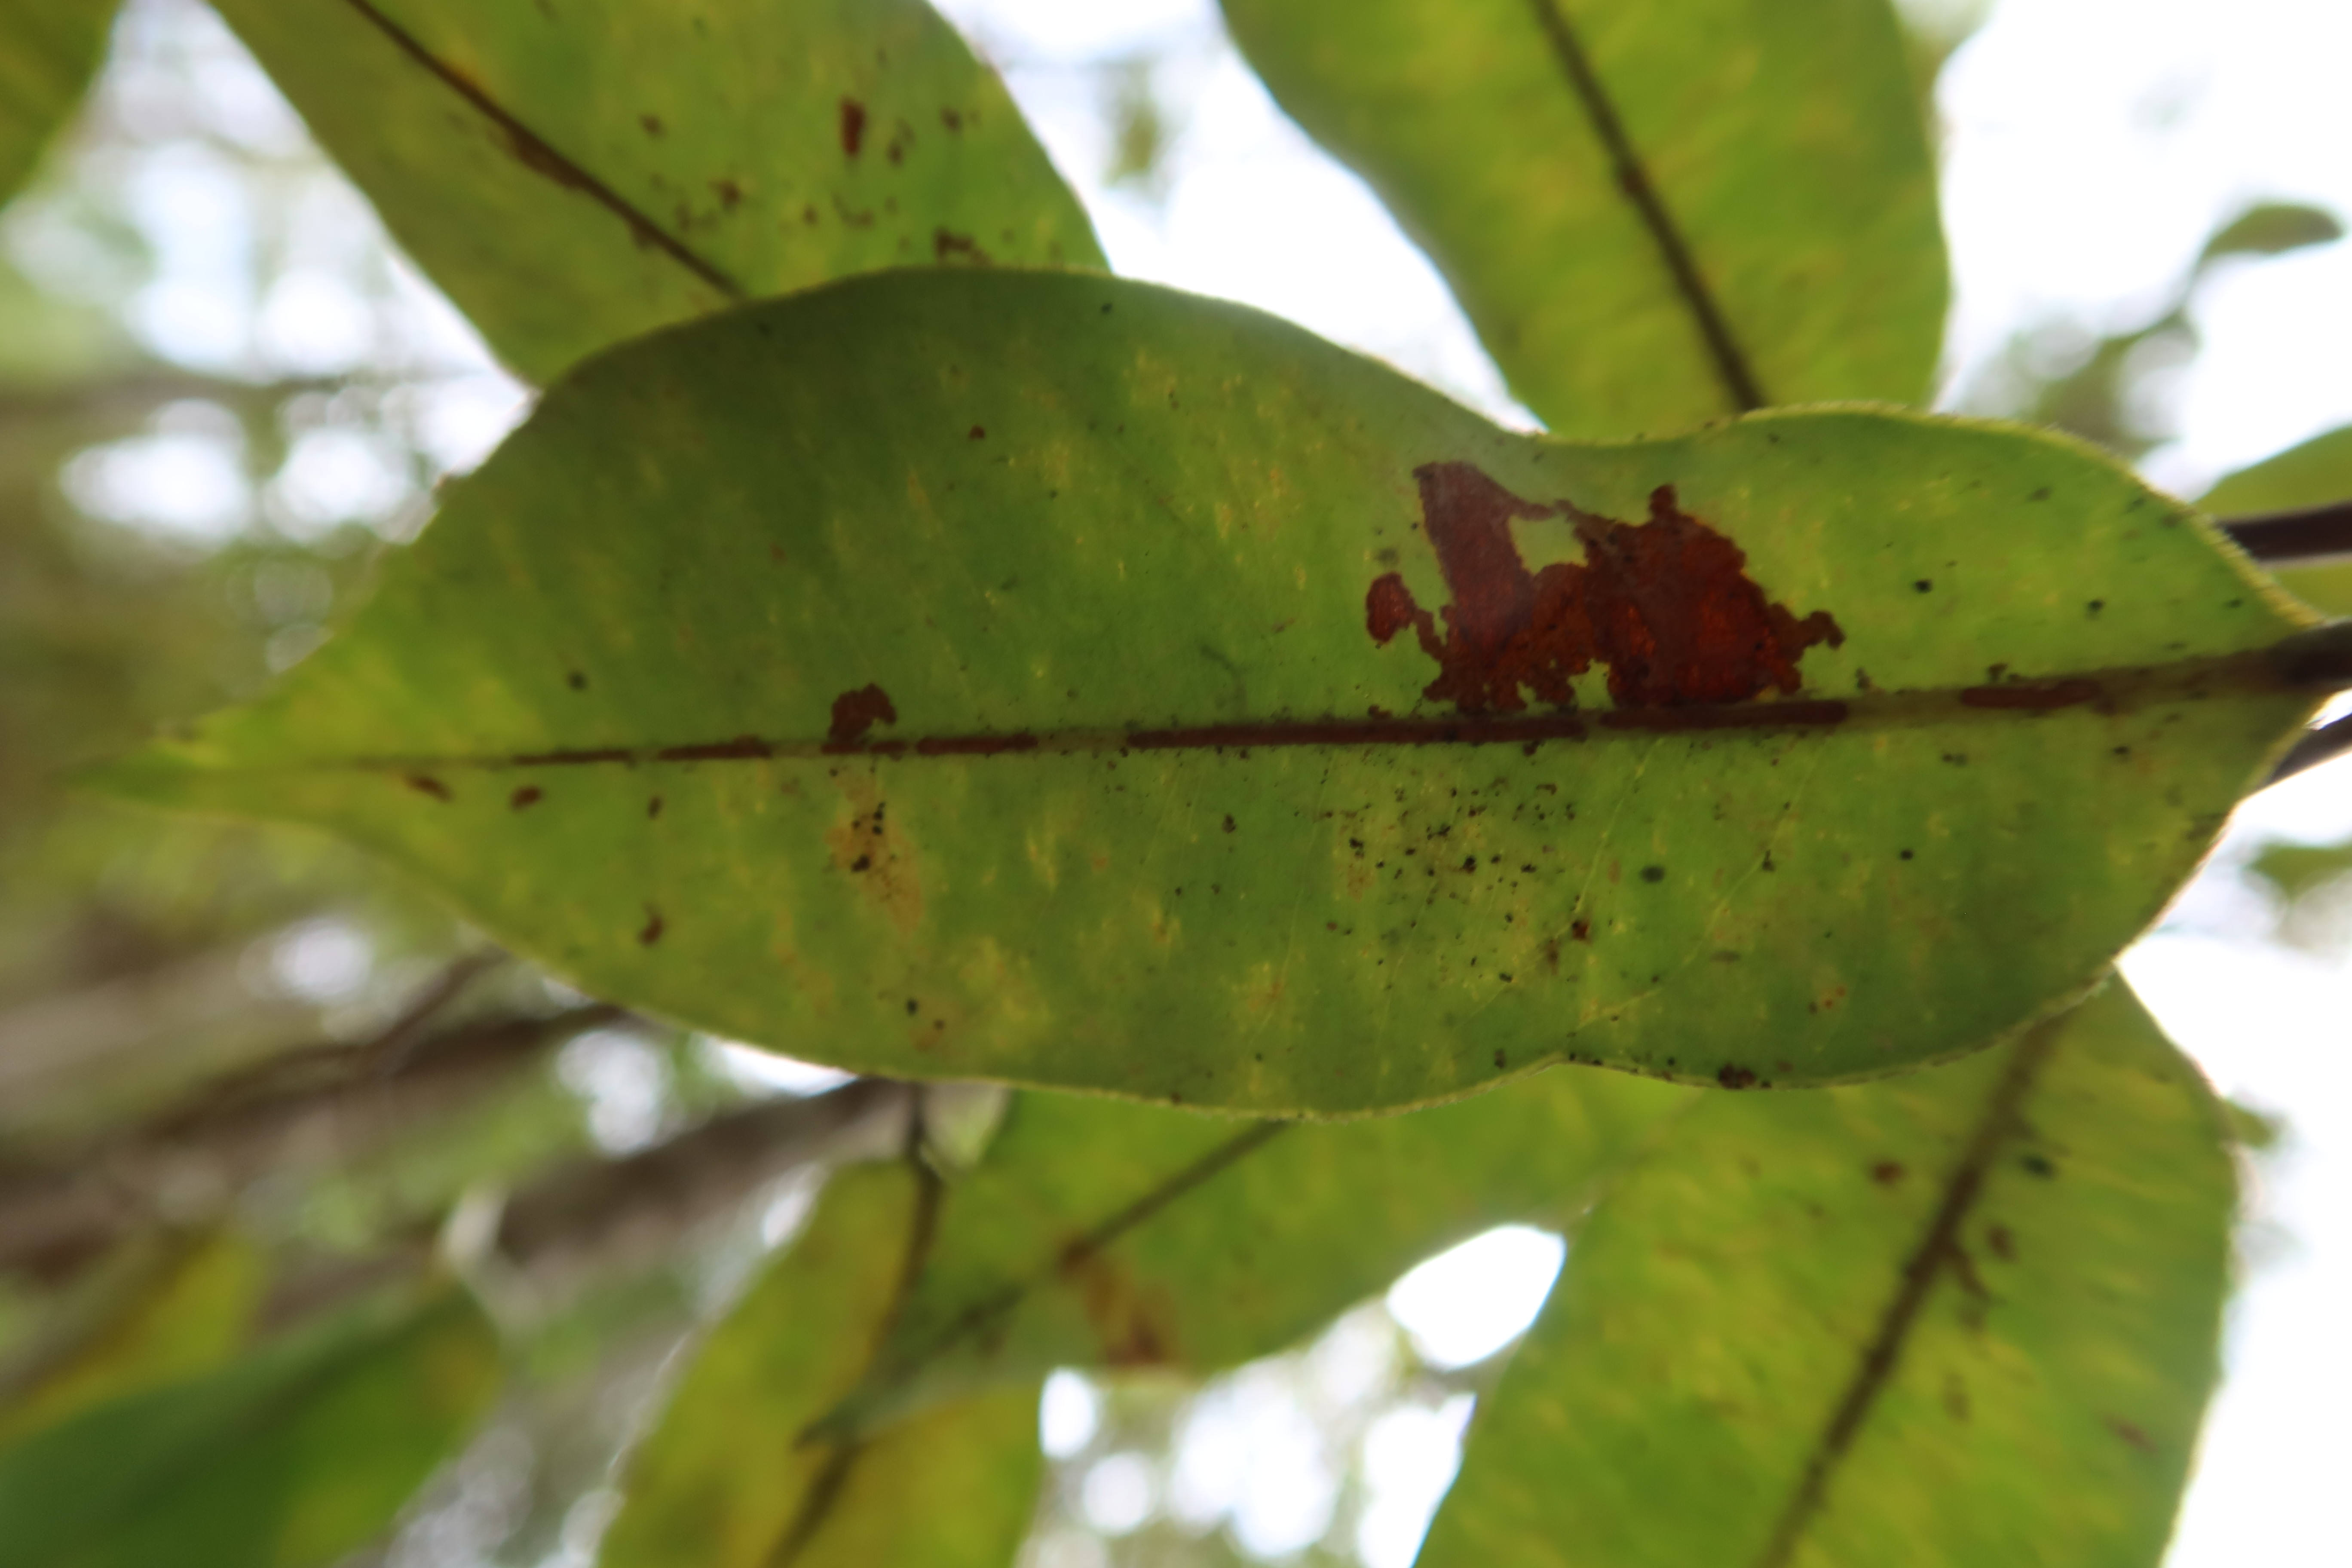
Label: Anthracnose